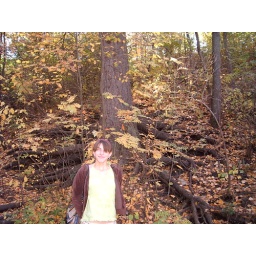
Robyn-Lynn by the beautiful tree she introduced me to in the river valley.